Barbershop in Germany

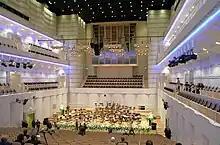
Konzerthaus Dortmund, at which BinG has held contests

Barbershop in Germany (abbreviated BinG or BinG!) is the association for barbershop music in Germany. It was founded in October 1991 and has an official alliance with the US-based Barbershop Harmony Society.